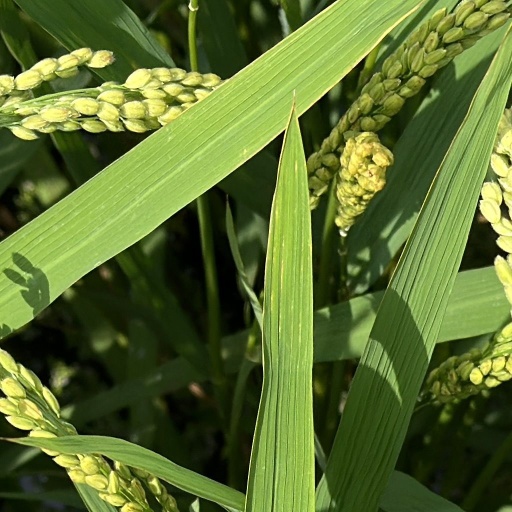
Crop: rice